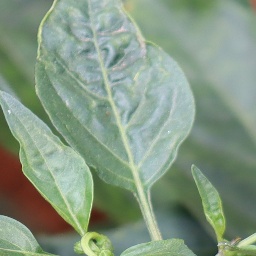
Label: mites_and_trips